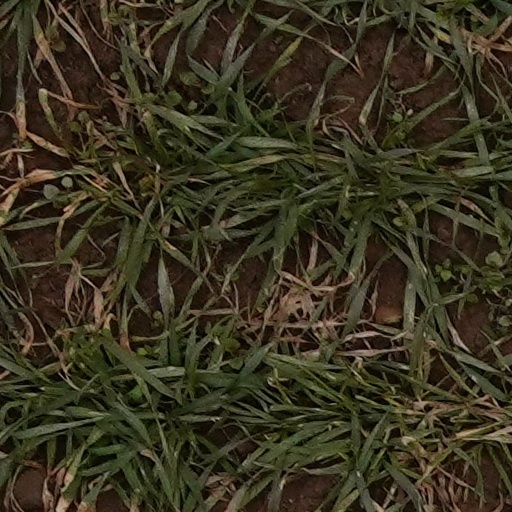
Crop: wheat